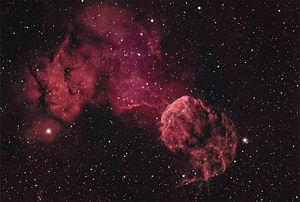
Le catalogue Sharpless est une liste de 313 régions HII, supposée être exhaustive au nord de la déclinaison -27°, pour les nébuleuses plus au sud, il y a le Catalogue de Gum. Une première version fut publiée en 1953 avec 142 objets par l'astronome américain Stewart Sharpless et la seconde version fut publiée en 1959 avec 313 objets.